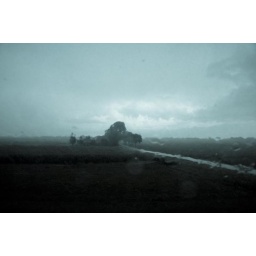
coming around the corner. [the lake house]more rain last augustintriguing image from behind the window